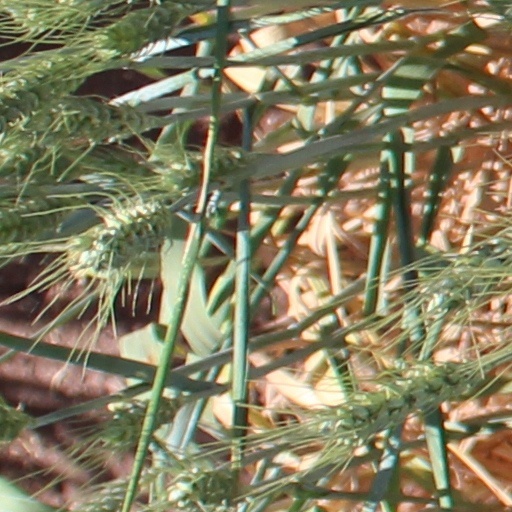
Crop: wheat